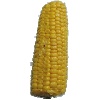
Label: Corn 1